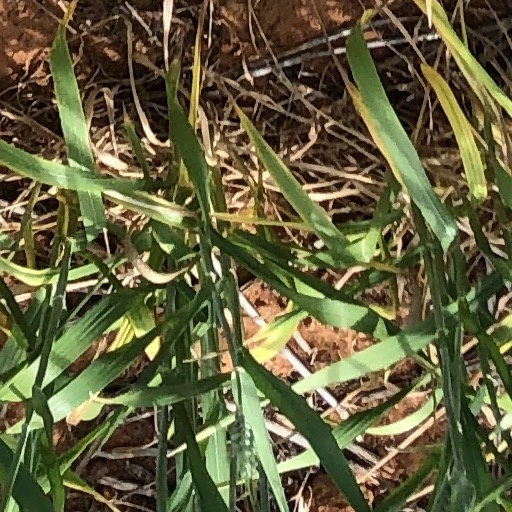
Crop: wheat